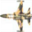
Label: airplane